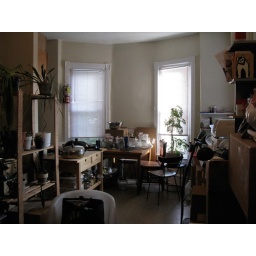
The plant shelf and plastic chair are in the living room.